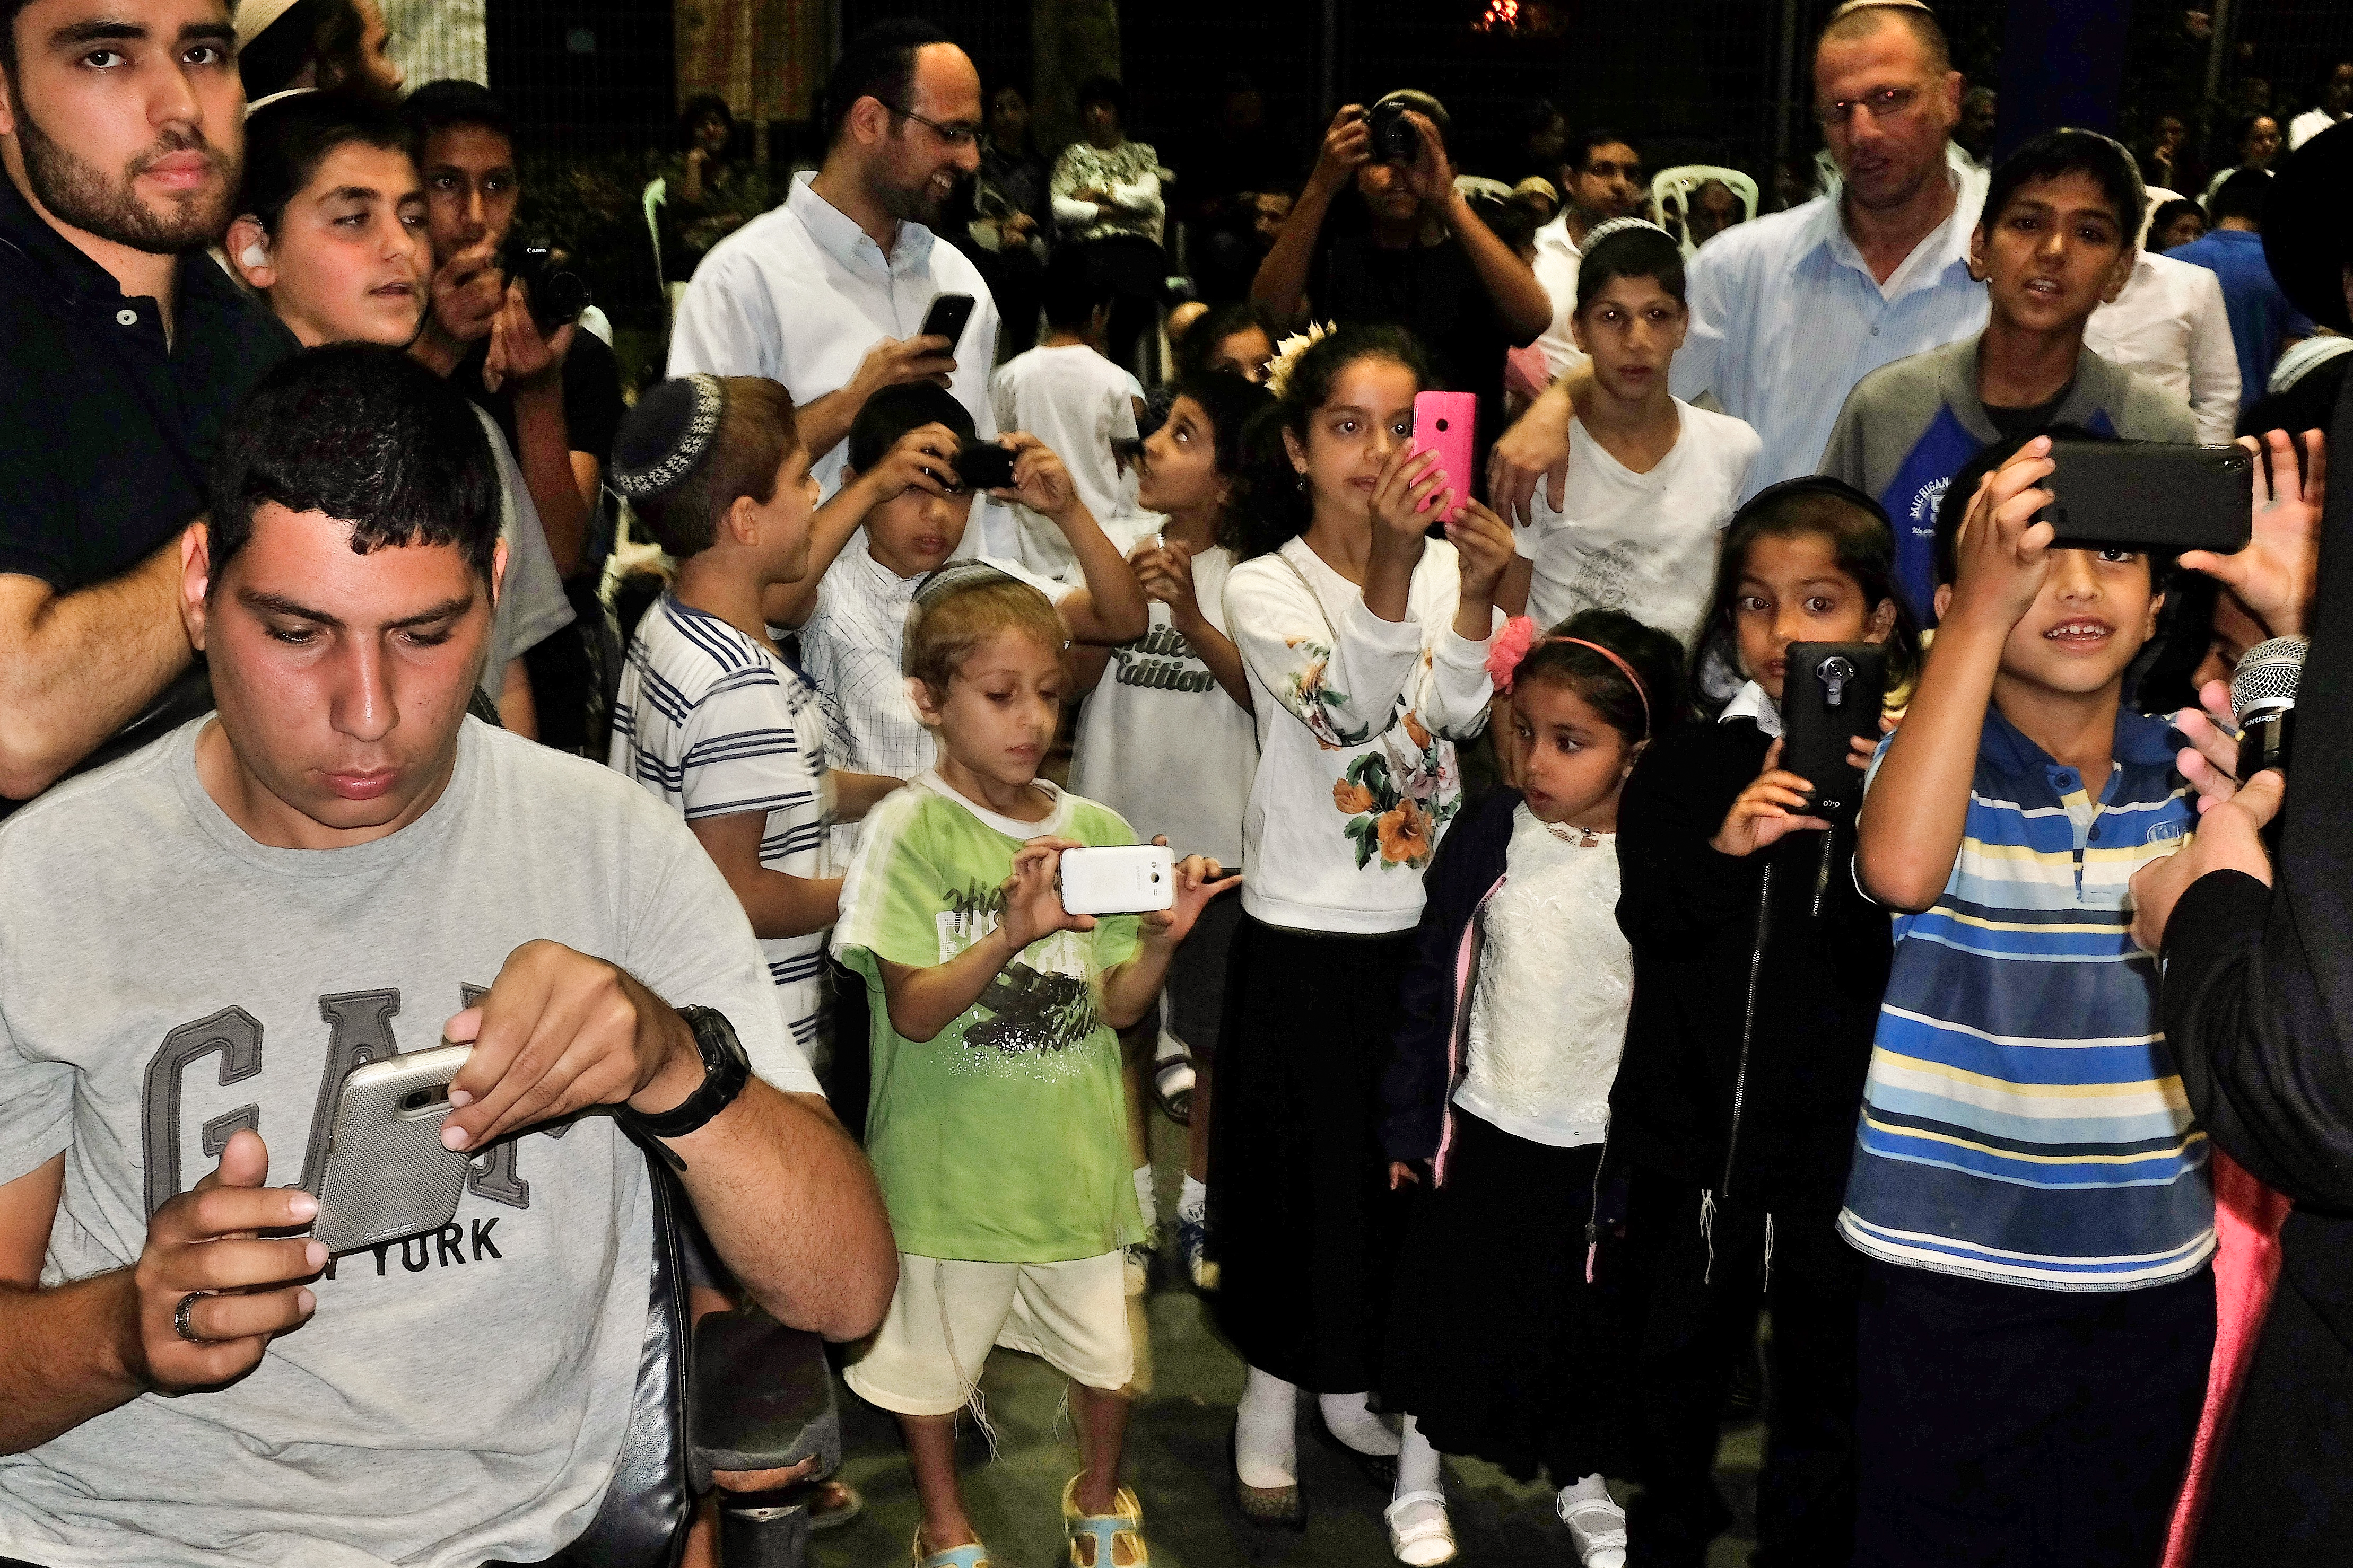
mobile, people, street, crowd, fujifilm, audience, streetphotography, kids, phones, event, x100s, sukkot, smartphones, manyphones, mobilephones, sr106